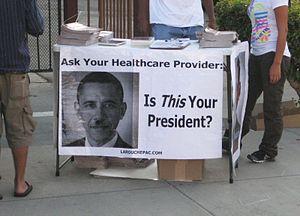
Lyndon Hermyle LaRouche, Jr., né le 8 septembre 1922 à Rochester et mort le 12 février 2019 à Leesburg, est un homme politique, essayiste et polémiste américain.